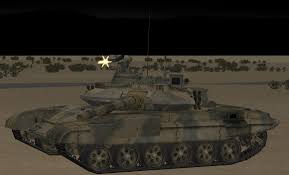
Label: T-90